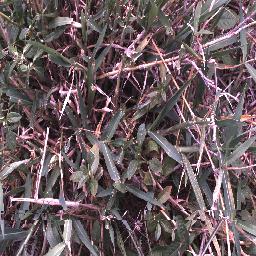
Label: negative